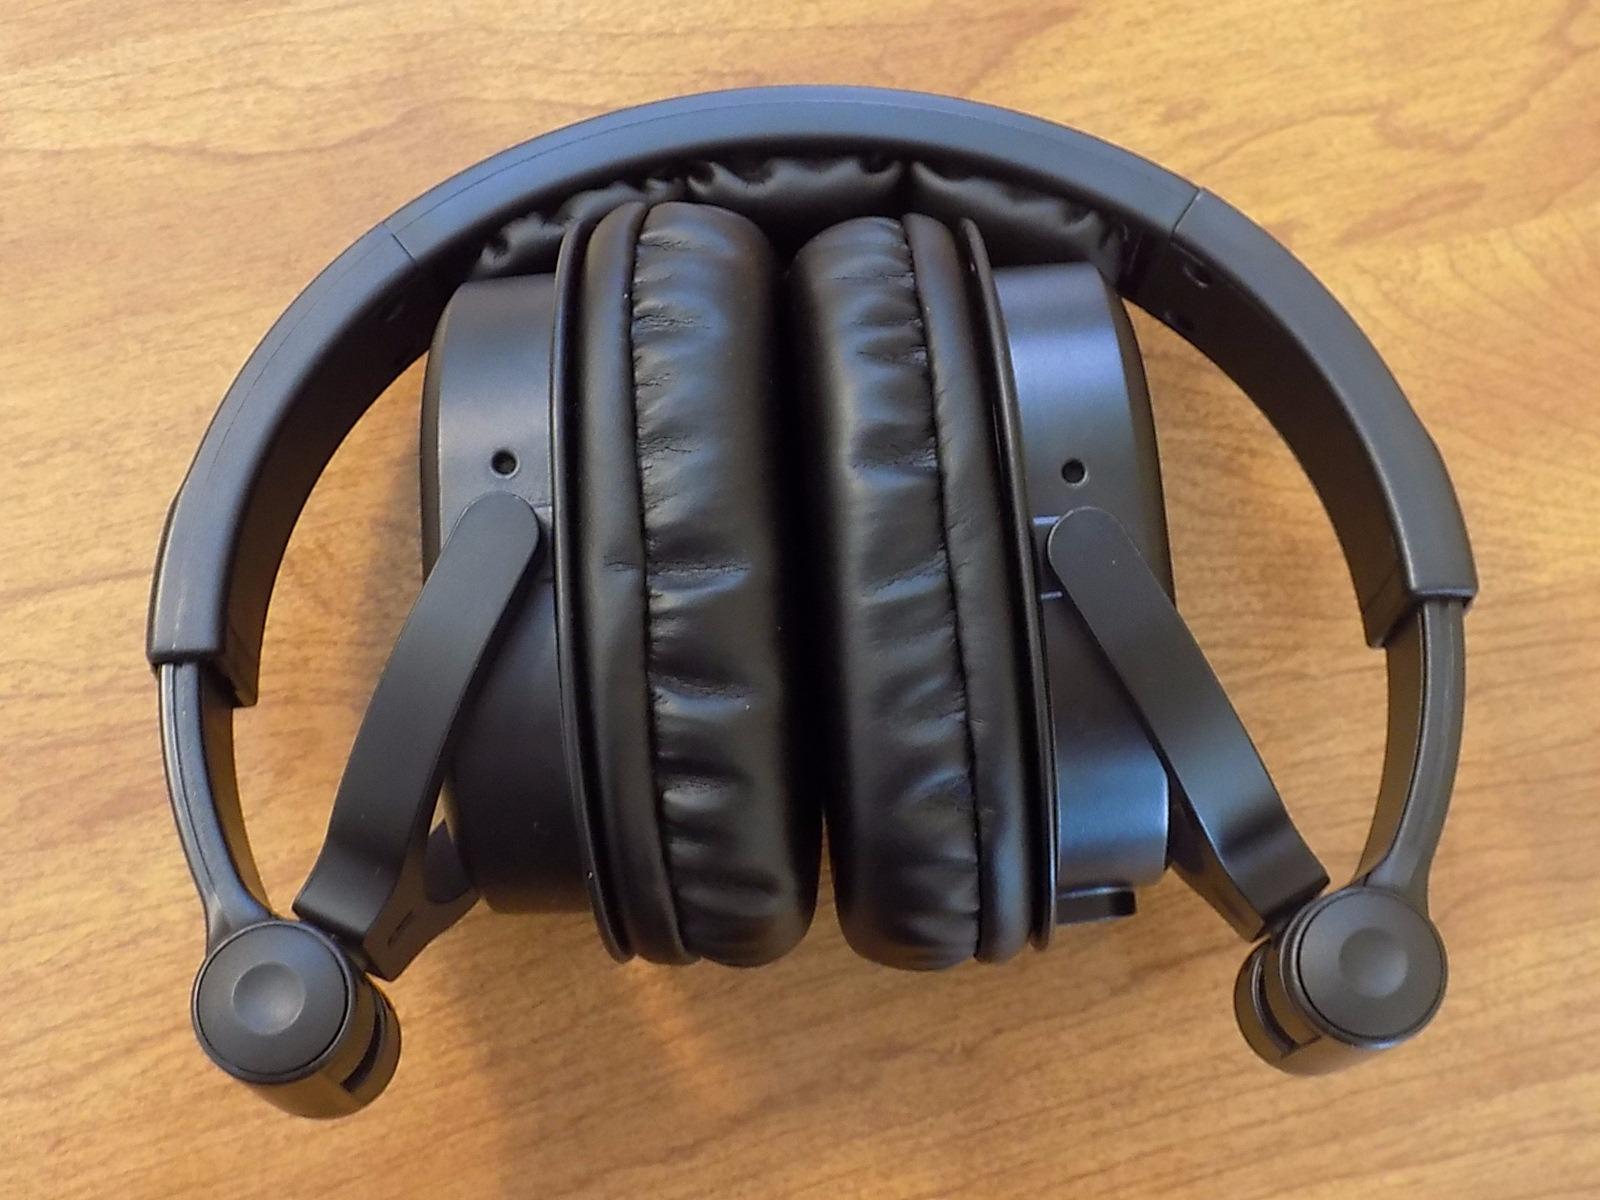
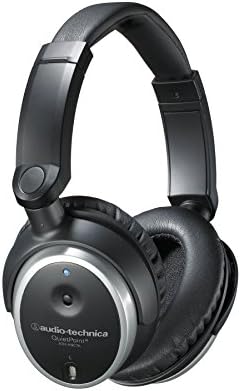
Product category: headphones
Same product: no